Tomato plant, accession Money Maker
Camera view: bottom (45 deg); turntable rotation: 0 degrees
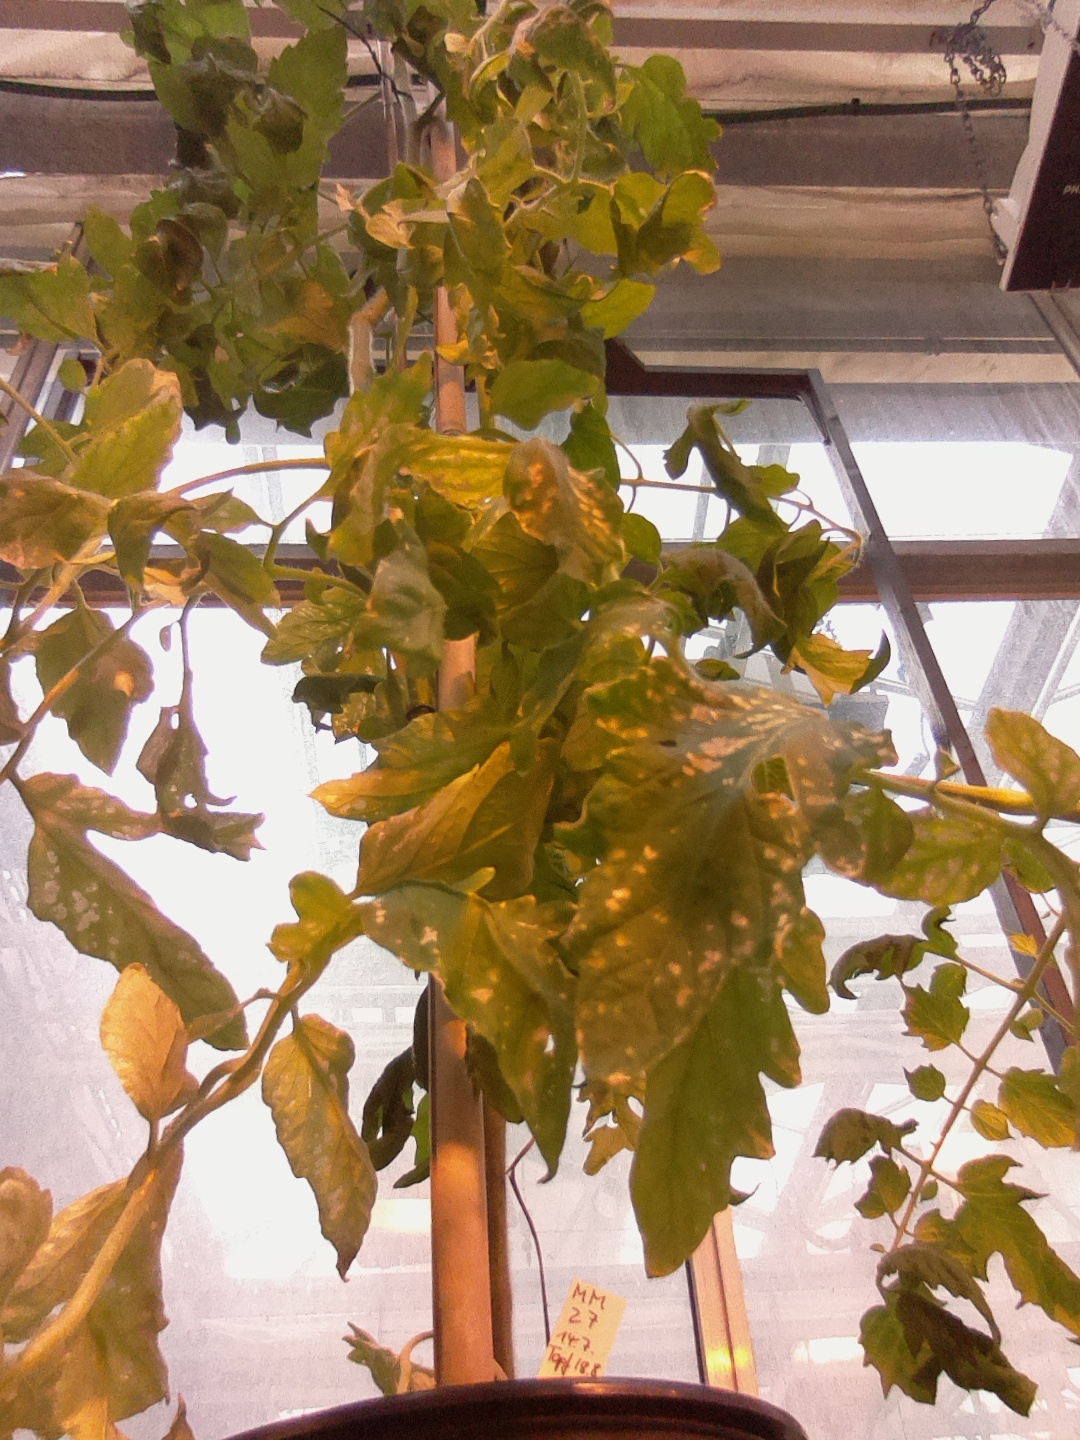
BBCH growth stage 73: 30%-40% of final fruit size